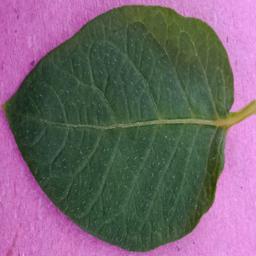
Label: Potato___Healthy